Richard Hawes

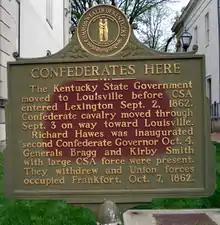
A historical marker in Frankfort, Kentucky, documents Hawes' inauguration as Confederate governor

Governor Johnson was killed while participating in the Battle of Shiloh. Following the resolutions of the Russellville Convention, the provisional Confederate government's ten legislative councillors selected Hawes to succeed Johnson as governor. (Under these provisions, the councillors could not select one of their own.) He joined the leaderless and nomadic shadow government, which had been traveling with the Army of Tennessee, in Corinth, Mississippi, and took the oath of office on May 31. The army's leader, General Braxton Bragg, had been considering an invasion of Kentucky. On August 27, Hawes was dispatched to Richmond, Virginia, to favorably recommend this action to President Jefferson Davis, but Davis was non-committal. Bragg and Edmund Kirby Smith proceeded with the invasion nonetheless, while the leaders of Kentucky's Confederate government remained in Chattanooga, Tennessee, awaiting Hawes's return. They departed on September 18, and caught up with Bragg and Smith in Lexington, Kentucky on October 2.